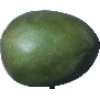
Label: Mango 1